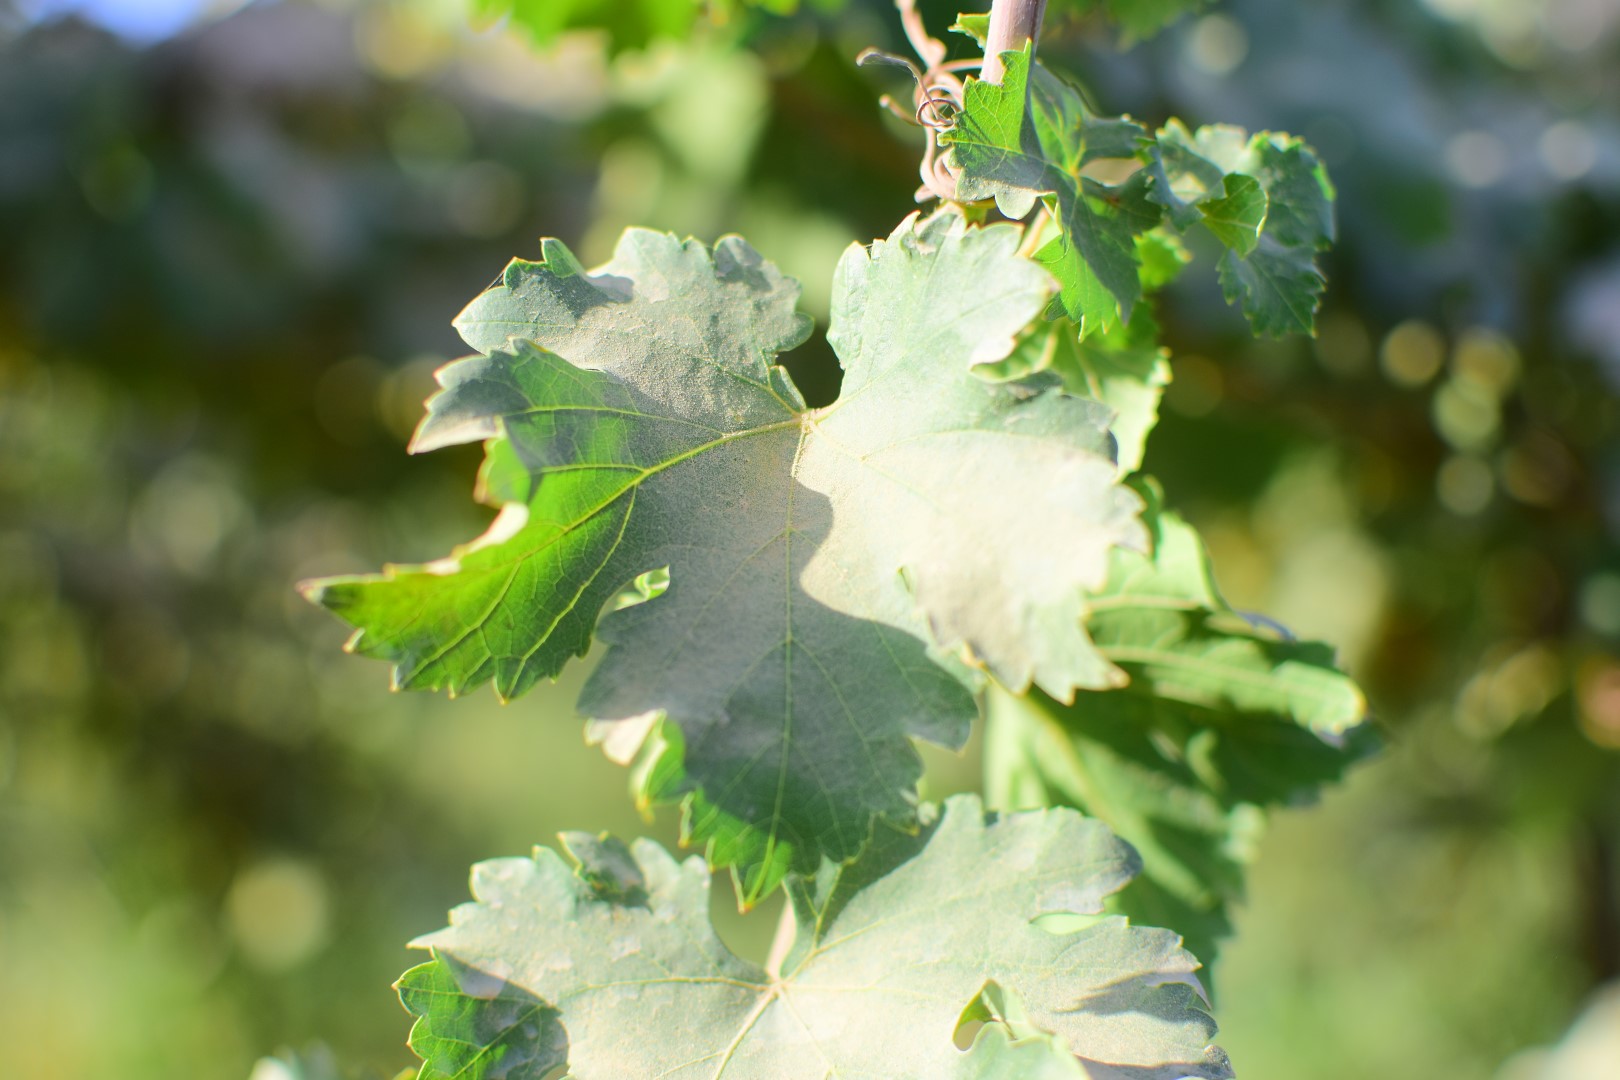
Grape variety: Deas Al-Annz